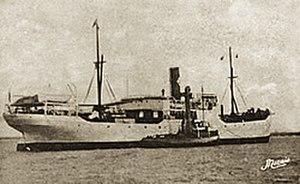
Le navire La Martinière en rade de Saint-Martin-de-Ré.
La citadelle de Saint-Martin-de-Ré est un ouvrage militaire édifié de 1690 afin de protéger l'île de Ré. Elle est l'un des principaux monuments historiques de la ville de Saint-Martin-de-Ré, dans le département de la Charente-Maritime, dans le sud-ouest de la France.
Le bagne de Saint-Laurent-du-Maroni ou camp de la Transportation était un établissement pénitentiaire en Guyane, qui n'existe plus aujourd'hui. Ce bagne était la centrale du bagne de la Guyane française.
Le Martinière était un navire de charge reconverti en navire-prison.